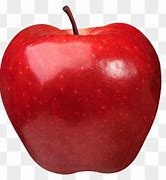
Label: apple